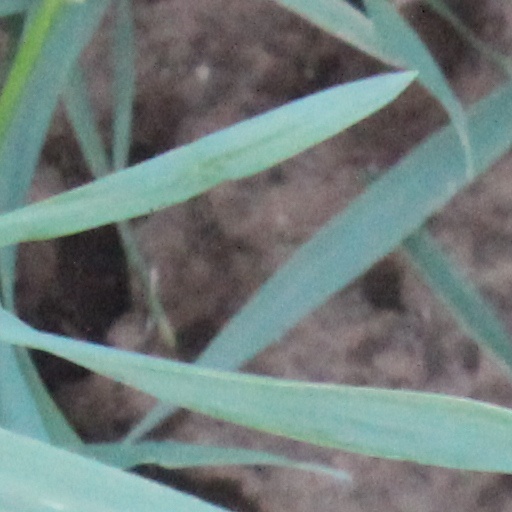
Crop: wheat